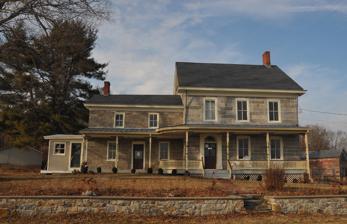
Building: Vass Farmstead
Country: United States of America
Year built: 1812
United States historic place Vass Farmstead U.S. National Register of Historic Places New Jersey Register of Historic Places Show map of Warren County, New Jersey Show map of New Jersey Show map of the United States Location 109 Stillwater Road, Hardwick Township, New Jersey Coordinates 41°00′10″N 74°54′58″W / 41.00278°N 74.91611°W / 41.00278; -74.91611 Area 27 acres (11 ha) Built 1812 ( 1812 ) Architectural style Federal, Georgian NRHP reference No. 99001170 NJRHP No. 192 Significant dates Added to NRHP September 17, 1999 Designated NJRHP July 27, 1999 The Vass Farmstead is located at 109 Stillwater Road in Hardwick Township of Warren County, New Jersey , United States. Built in 1812, the historic stone farmhouse overlooks White Lake in the valley of the Paulins Kill and features a mix of Federal and Georgian architectural styles. It was added to the National Register of Historic Places on September 17, 1999, for its significance in agriculture and architecture. In 1764, Martin Swartwelder purchased 548.5 acres (222.0 ha) from Adam Cunkle. After his death, the property was sold to John Vass, a German emigrant, in 1802. His son, Isaac Vass inherited it in 1852. His son, Frank Vass inherited it in 1893 and sold it to George Van Riper in 1922. The listing also includes a contributing barn and lime kiln. See also National Register of Historic Places listings in Warren County, New Jersey References